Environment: real
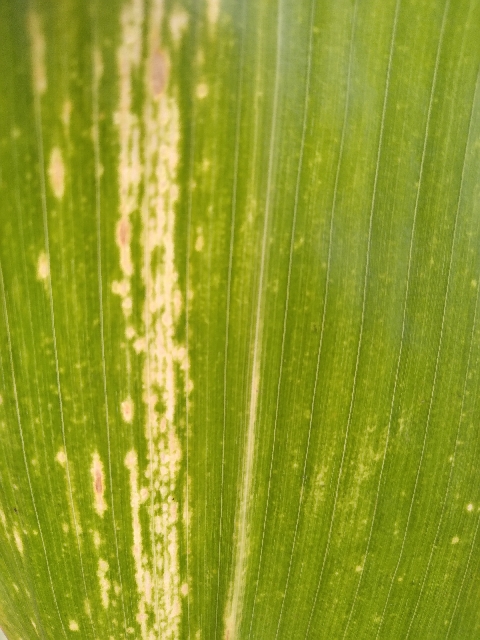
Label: lethal_necrosis